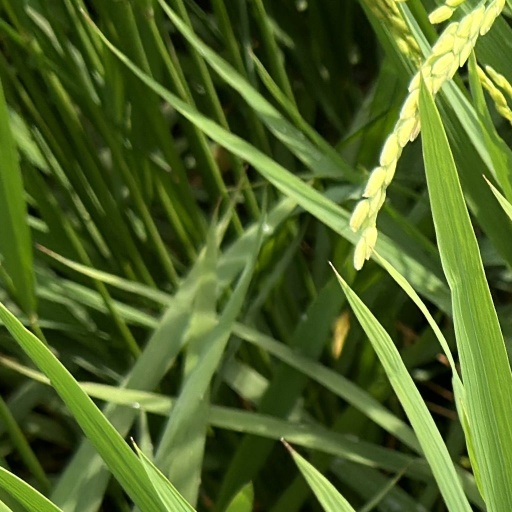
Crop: rice